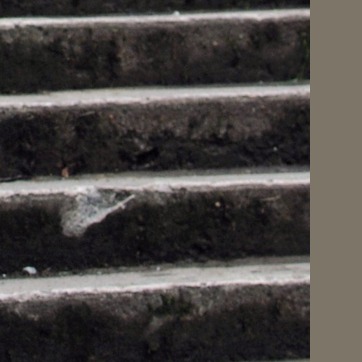
Material: stone